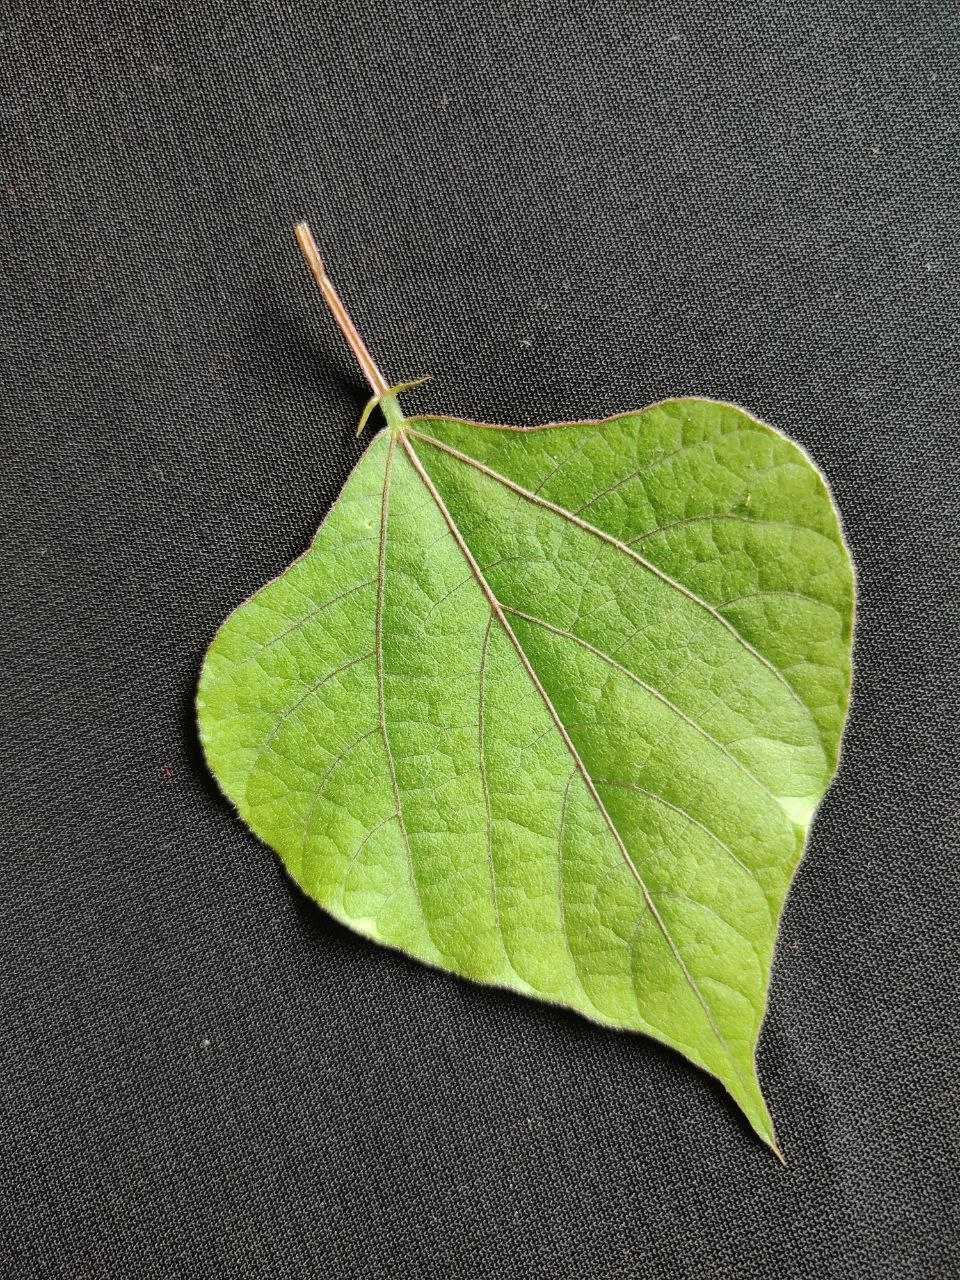
Crop: bean
Leaf condition: Fresh Leaf